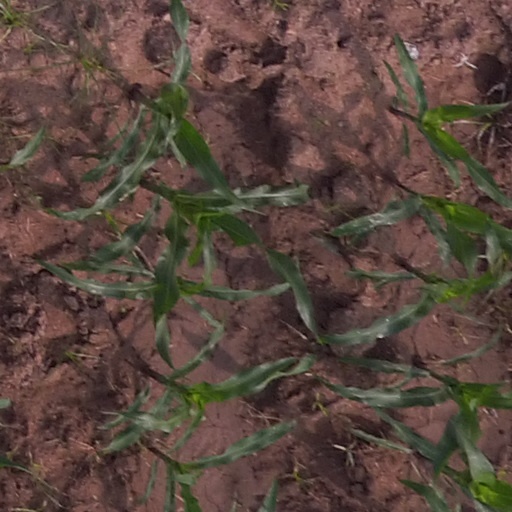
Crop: maize; corn